List of municipalities in Nova Scotia

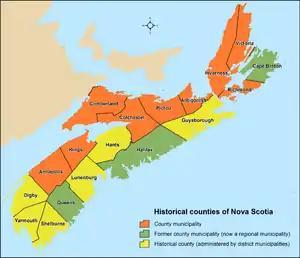
Distribution of Nova Scotia's 18 historical counties by municipal status

Nova Scotia's county municipalities originate from a historical system of 18 counties. Prior to the establishment of rural municipalities in 1879, local government was administered by appointed courts of sessions. On April 17, 1879, the original non-elected courts of sessions were abolished in favour of elected councils when "The County Incorporation Act" came into force. As a result, 12 county municipalities were established, while the remaining 6 counties, which were previously divided into districts for court sessional purposes, were established as district municipalities.